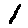
Label: 1